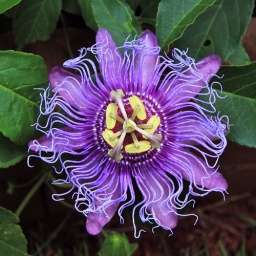
An amazing flower growing on a fence in Carol's yard.